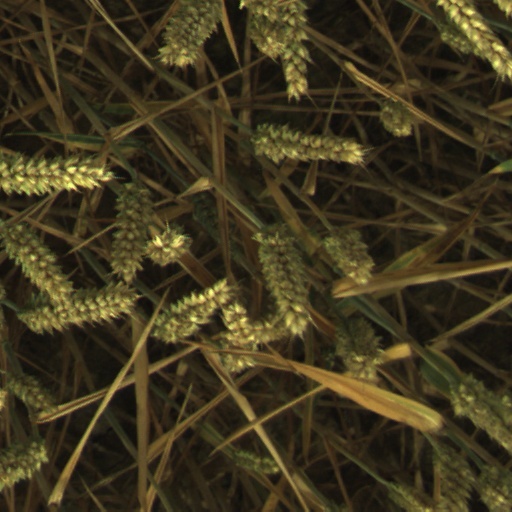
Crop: wheat